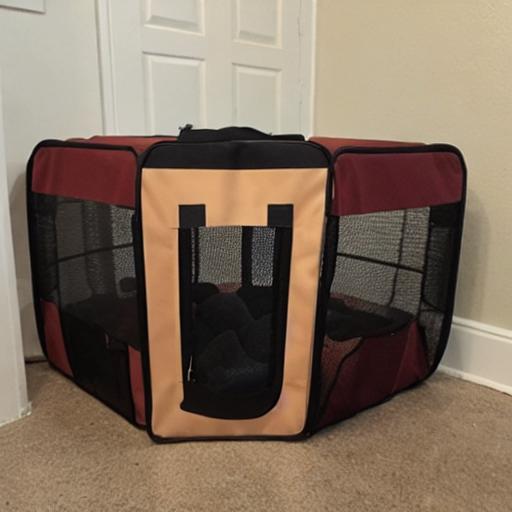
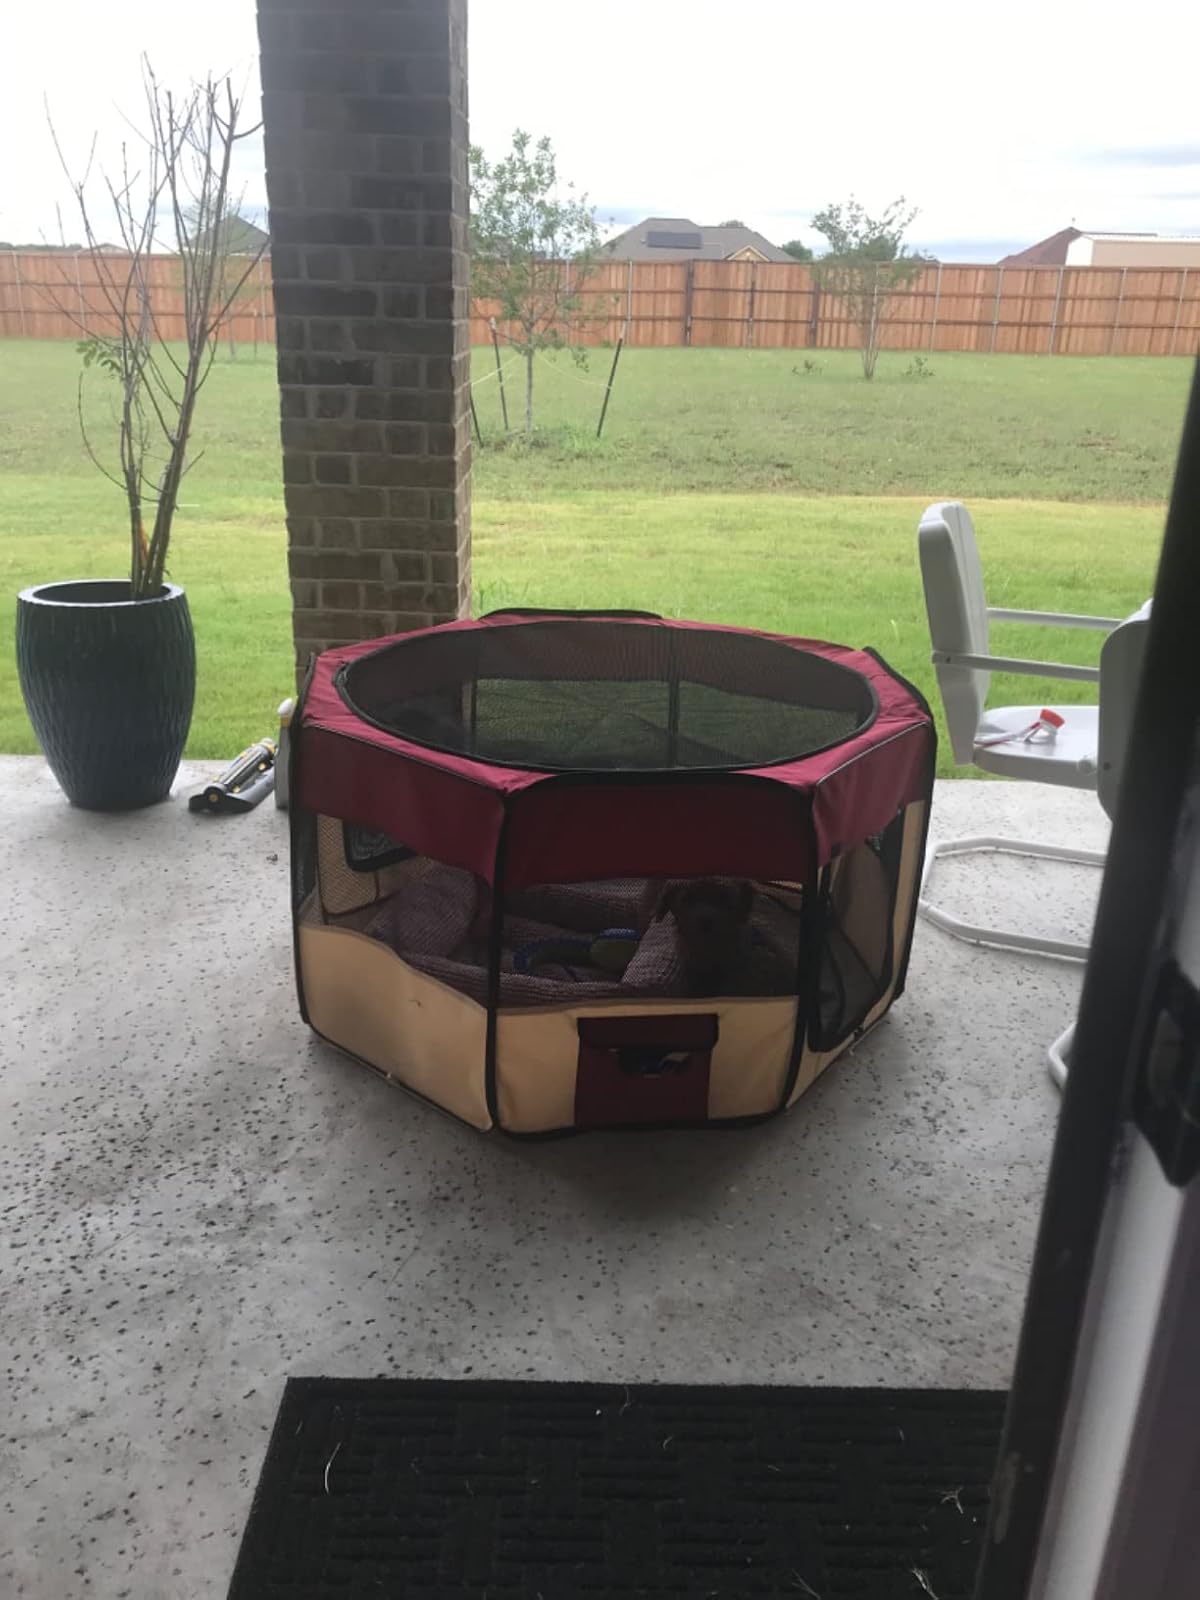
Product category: items_kennel
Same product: no